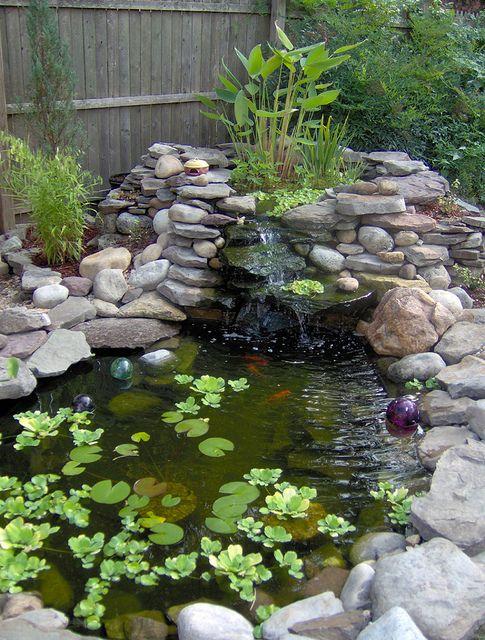
Eneo dogo lenye maji masafi yanayotiririka. Eneo hili kunapatikana samaki wazuri: samaki hawa wapo kwaaili ya matumizi.